Empress Wang (Xuan)

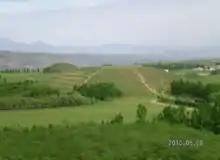
Tomb of Empress Wang in Xi'an, Shaanxi

After her husband Emperor Xuan died in January 48 BC and her stepson Prince Shi took the throne as Emperor Yuan, she held the title of empress dowager. She would outlive him as well.